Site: brandenburg
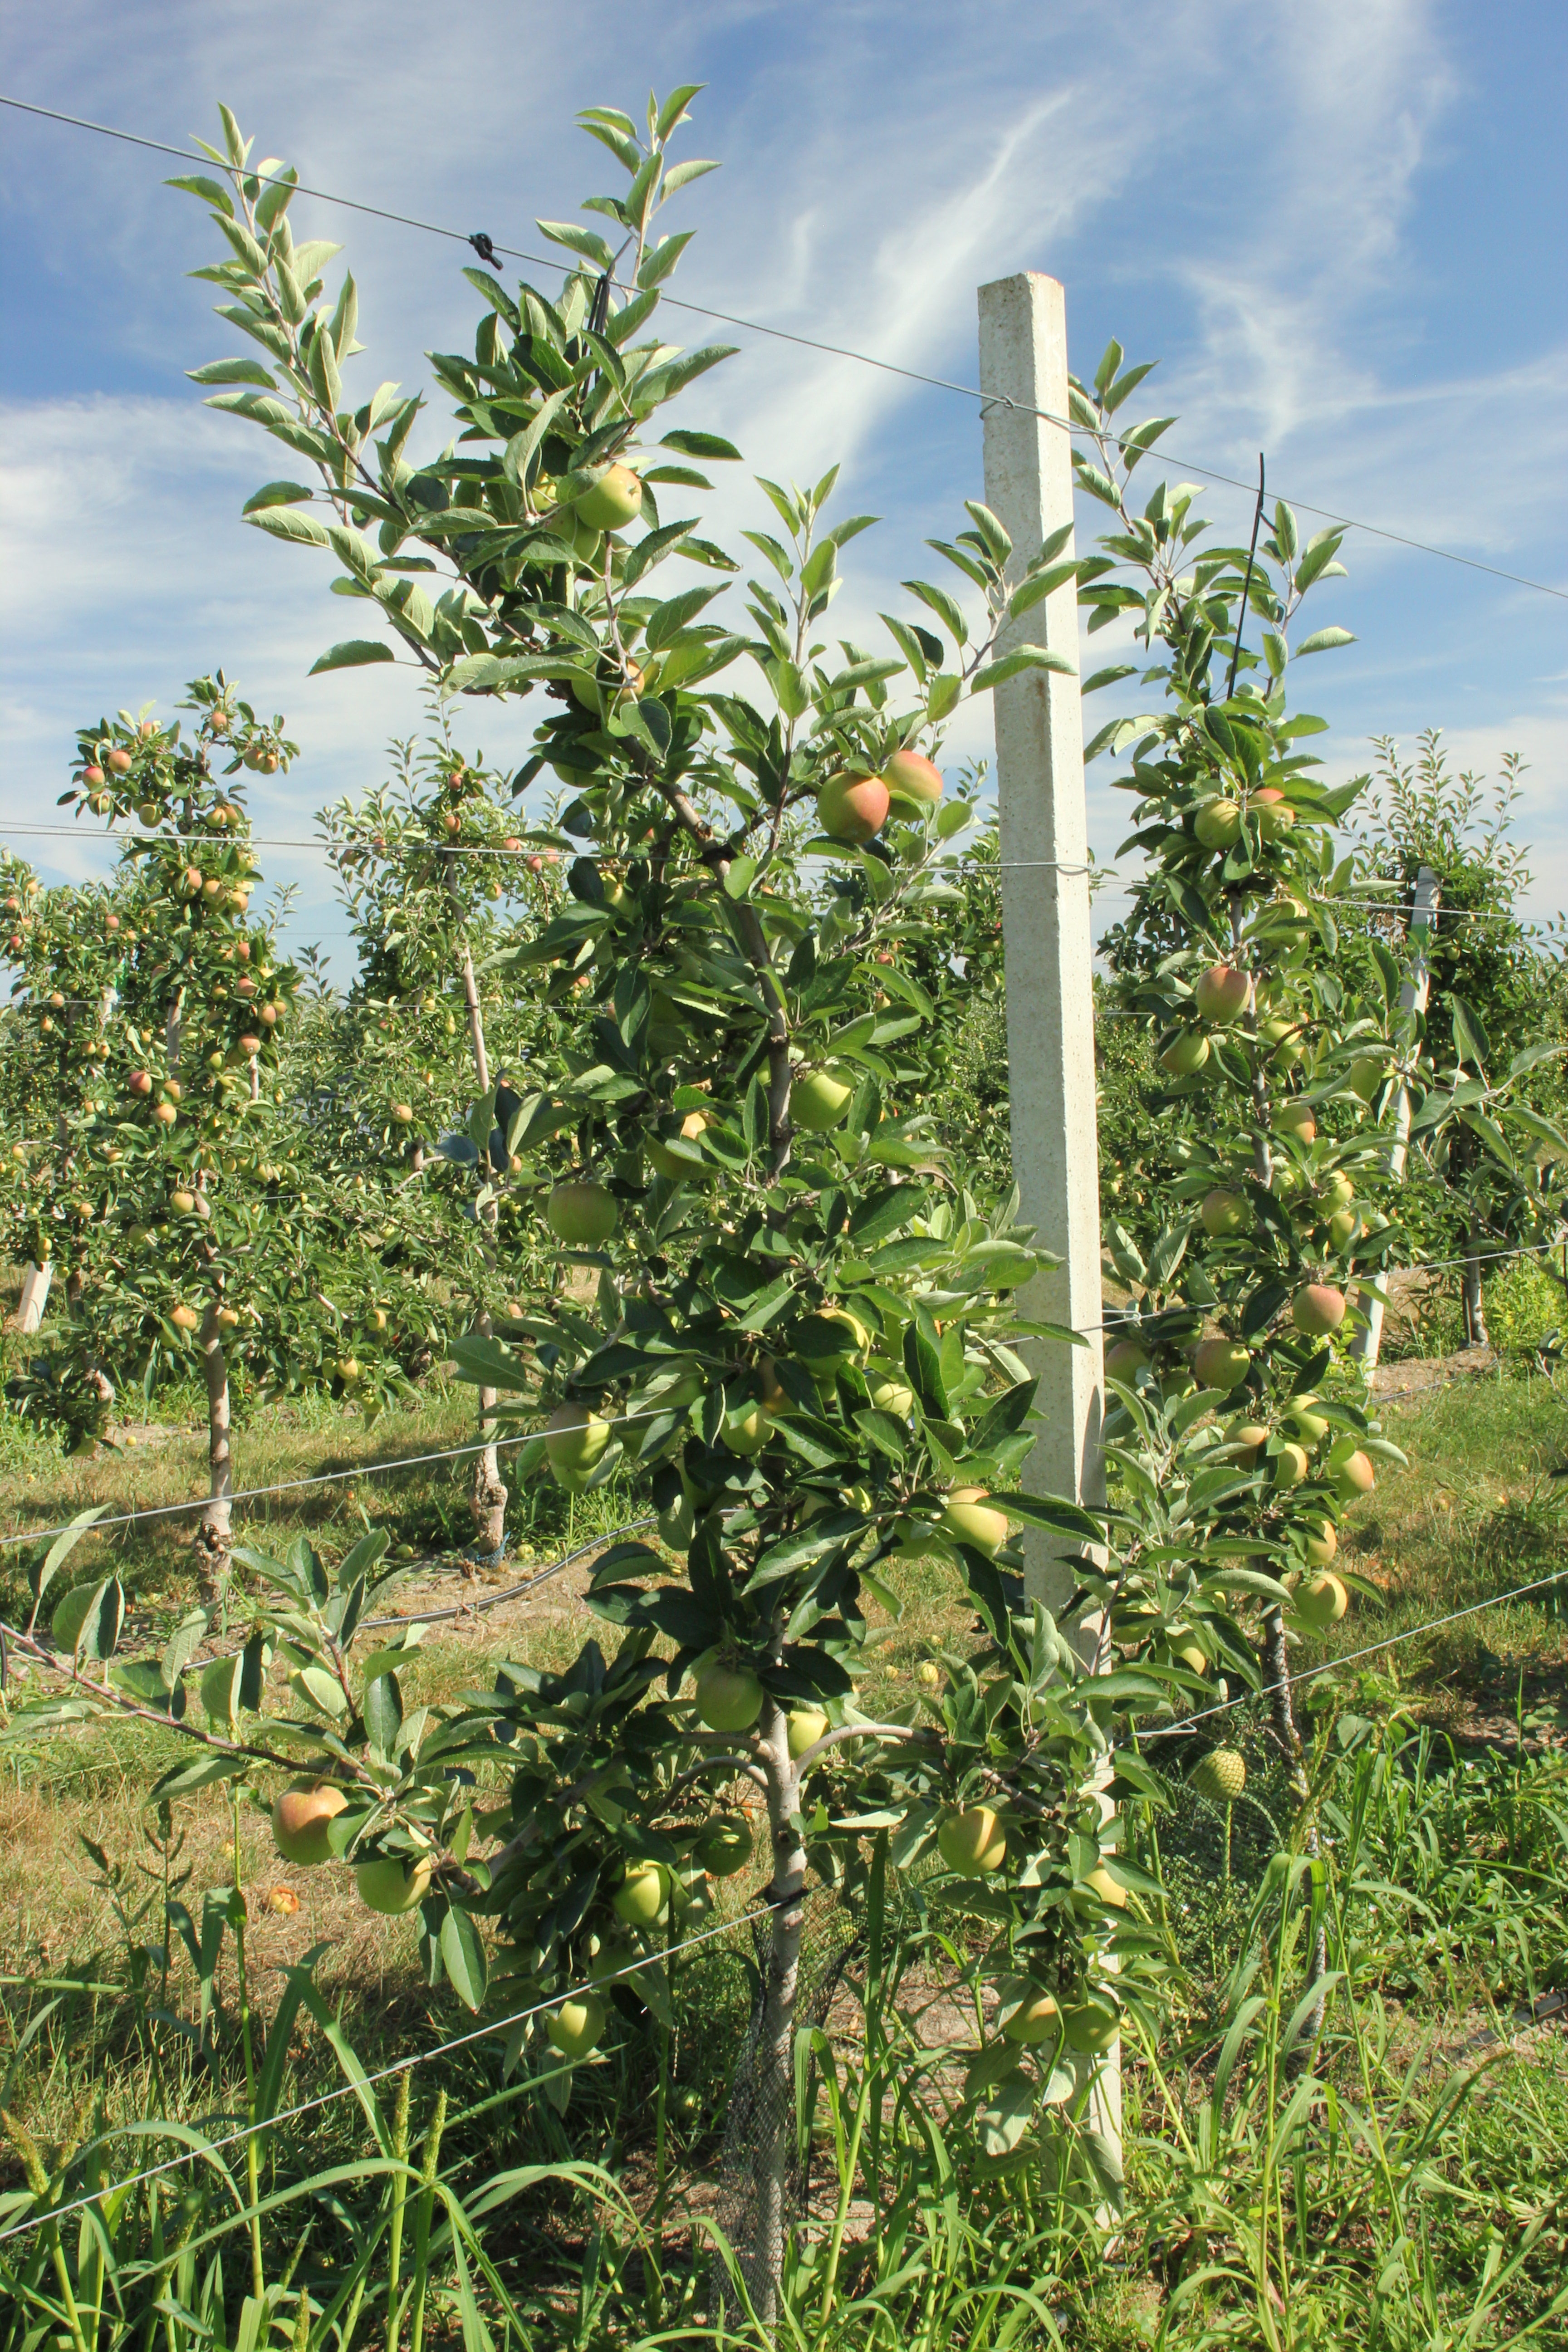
Growth stage (BBCH 77): Development of fruit